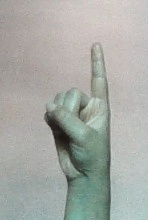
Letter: bb